Law enforcement by country

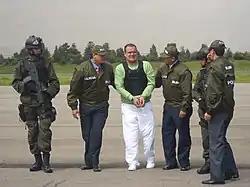
Members of the National Police of Colombia escort Luis Gómez to be extradited to the United States.

The National Police of Colombia (Spanish: Policía Nacional de Colombia) is the national police force of Colombia. Although the National Police is not part of the Military Forces of Colombia (Army, Navy, and Air Force), it constitutes along with them the "Public Force"[2] and is also controlled by the Ministry of Defense. Unlike many nations that use a tiered system of law enforcement, the National Police is the only civilian police force in Colombia. The force's official functions are to protect the Colombian nation, enforce the law by constitutional mandate, maintain and guarantee the necessary conditions for public freedoms and rights and ensure peaceful cohabitation among the population. For these purposes, the police have rural police divisions (the "carabineros"), traffic police, investigations, anti-drugs, intelligence, citizen security, internal control, among others. The police force divides its functions into local and departmental deconcentrated units, such as the police departments (which act as departmental police forces and in some geographical areas under the command of the governors) and the metropolitan police forces that operate in the main cities; there are also police stations in each municipality and the police officers who operate within these are under the command of the respective mayor's office.